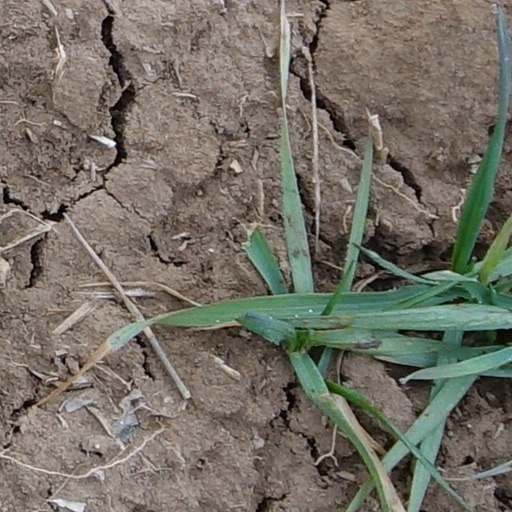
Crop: wheat